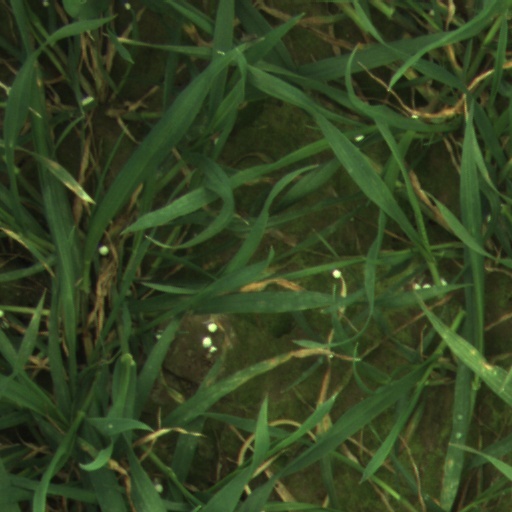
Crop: wheat